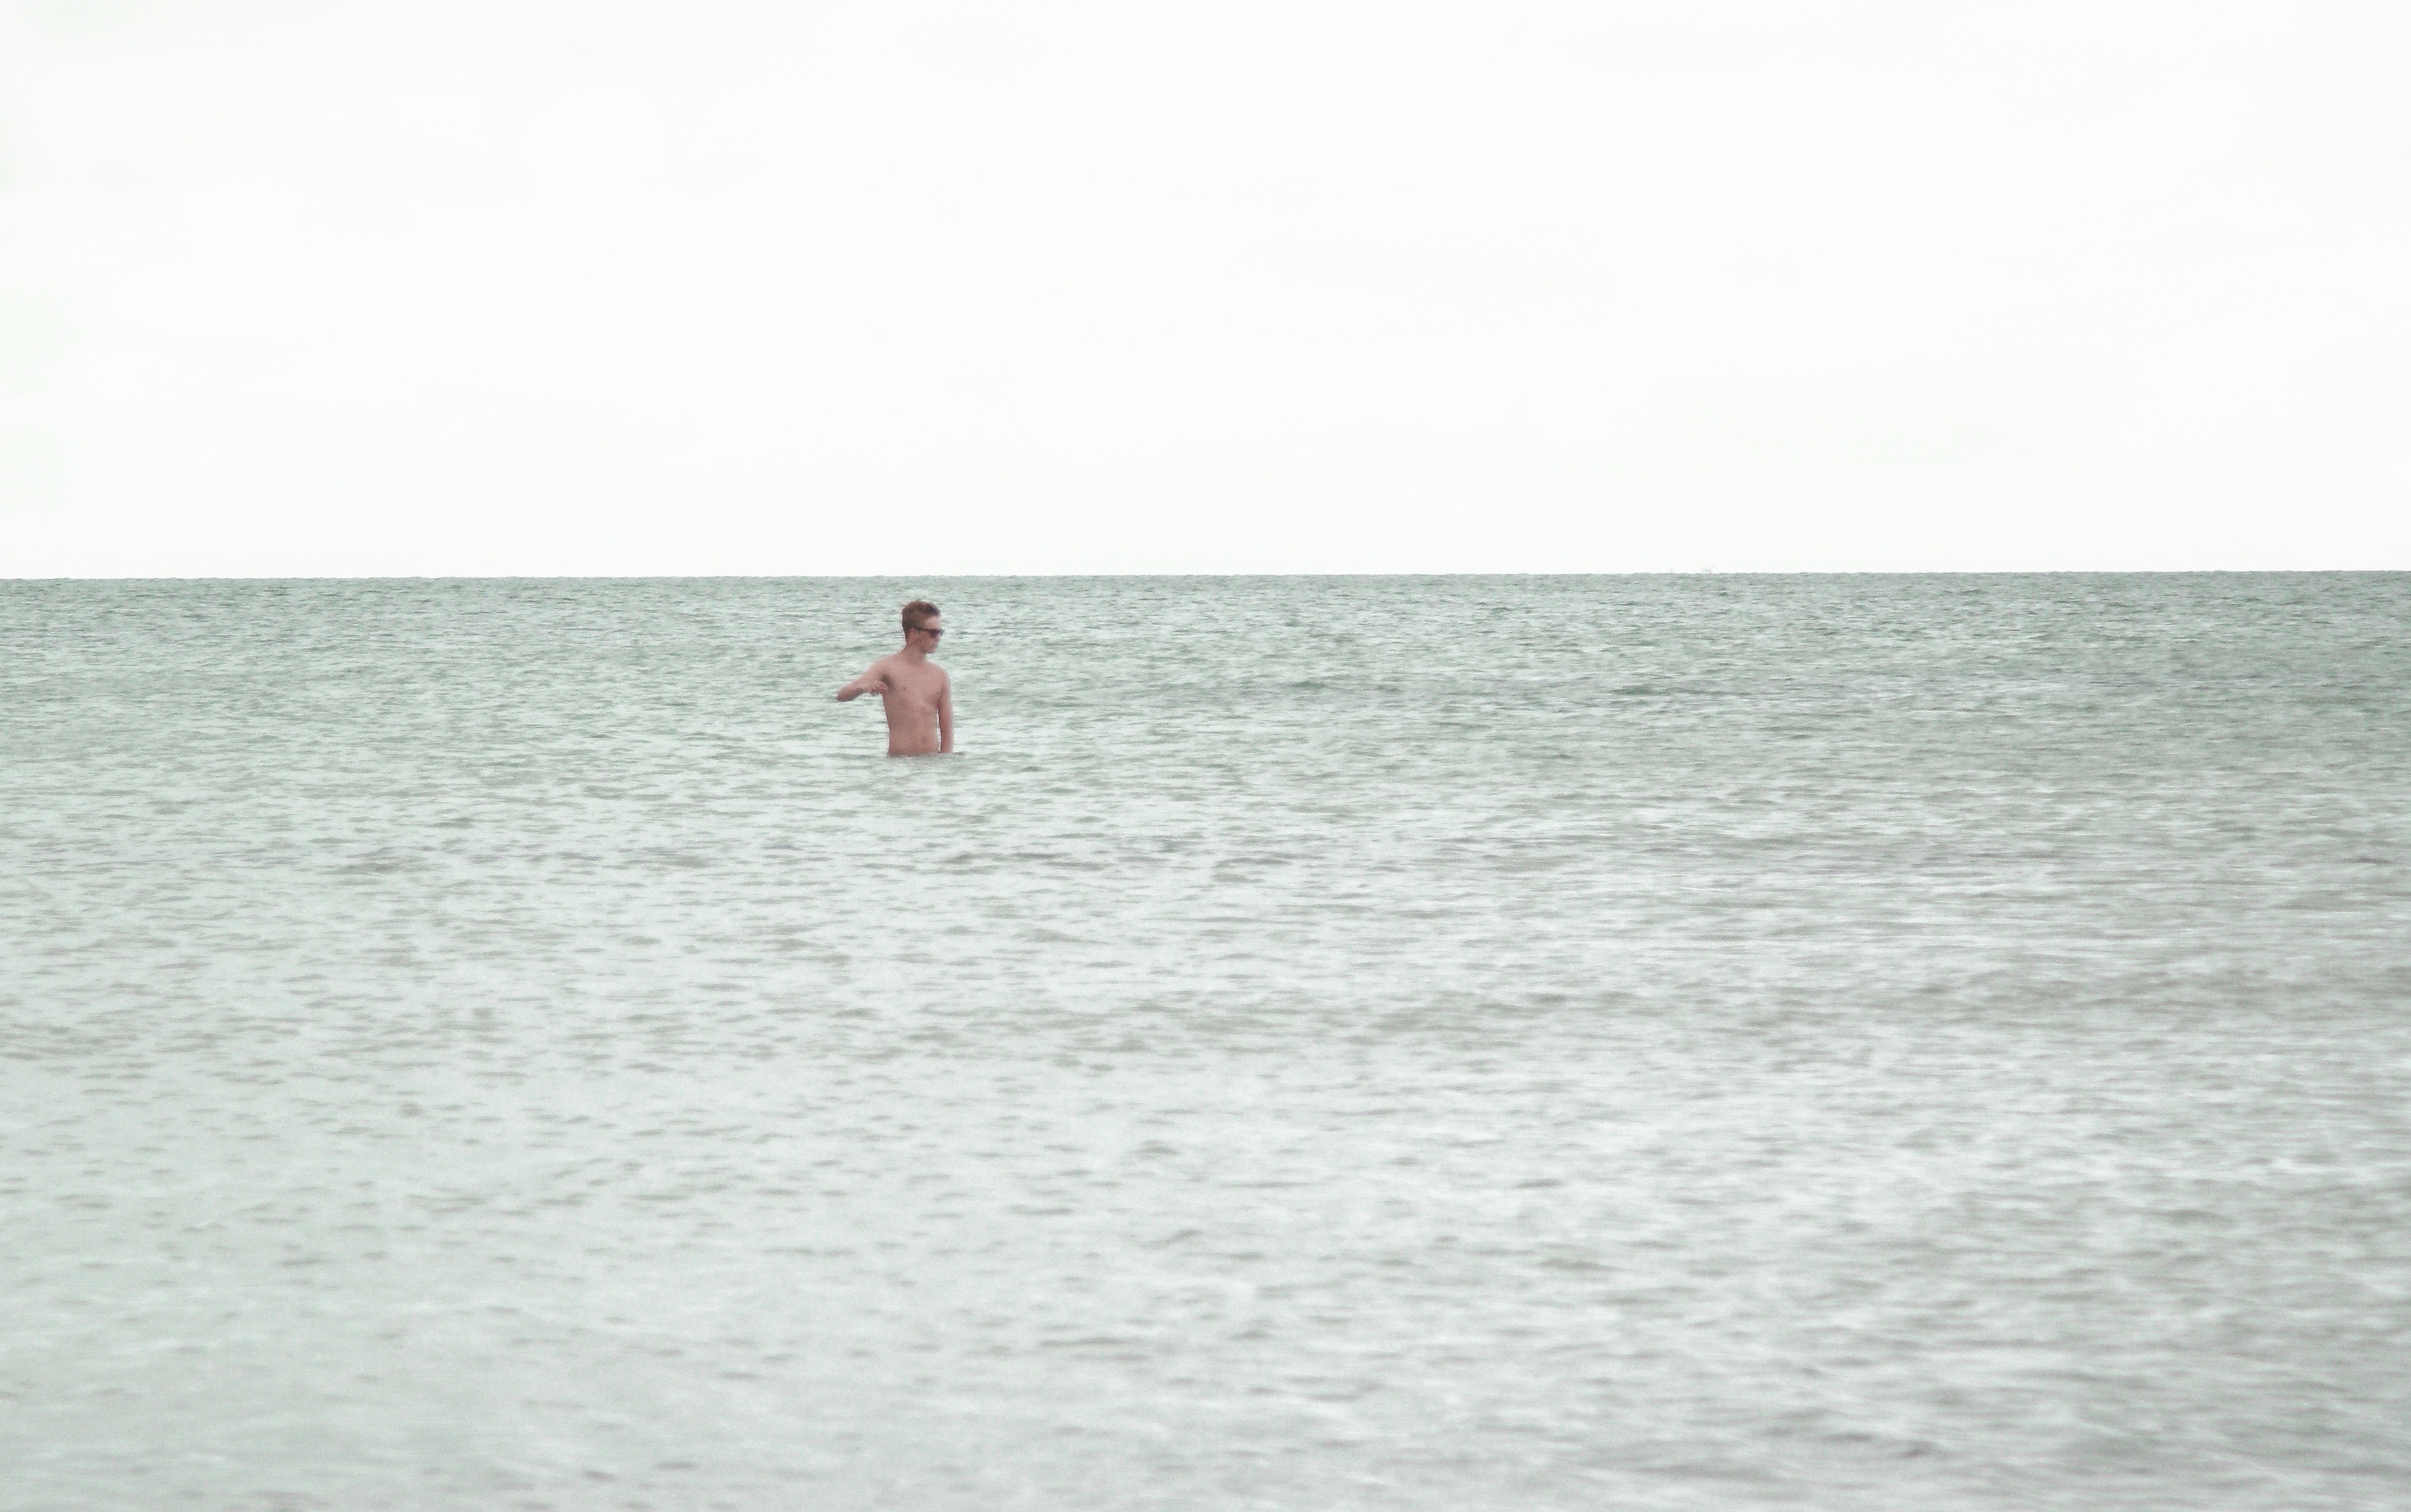
sea, ocean, horizon, shore, wave, surfboard, wind wave, surfing equipment and supplies